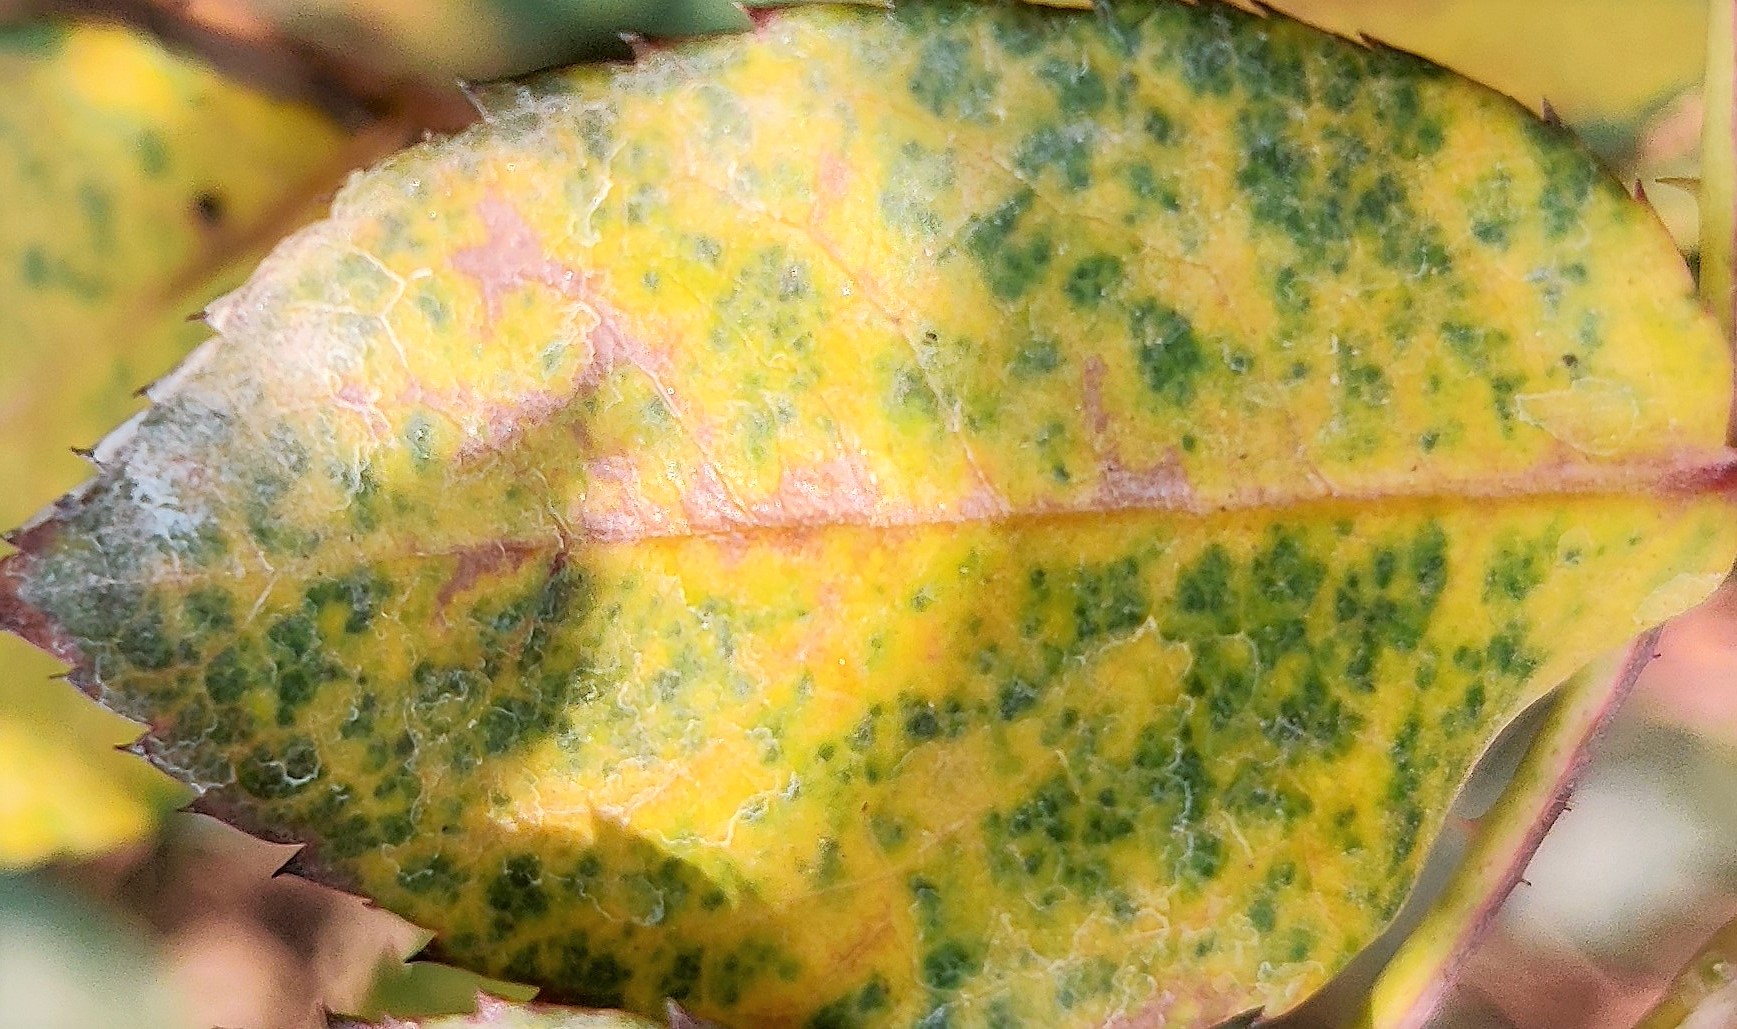
Label: Downy Mildew